Slums of Beverly Hills

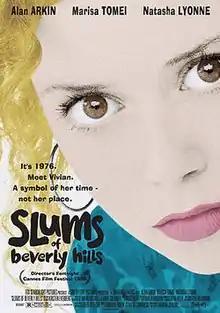
Theatrical release poster

Slums of Beverly Hills is a 1998 American comedy-drama film written and directed by Tamara Jenkins, and starring Natasha Lyonne, Alan Arkin, Marisa Tomei, David Krumholtz, Kevin Corrigan, Jessica Walter, and Carl Reiner. The story follows a teenage girl (Lyonne) struggling to grow up in 1976 in a lower-middle-class nomadic Jewish family that relocates every few months.